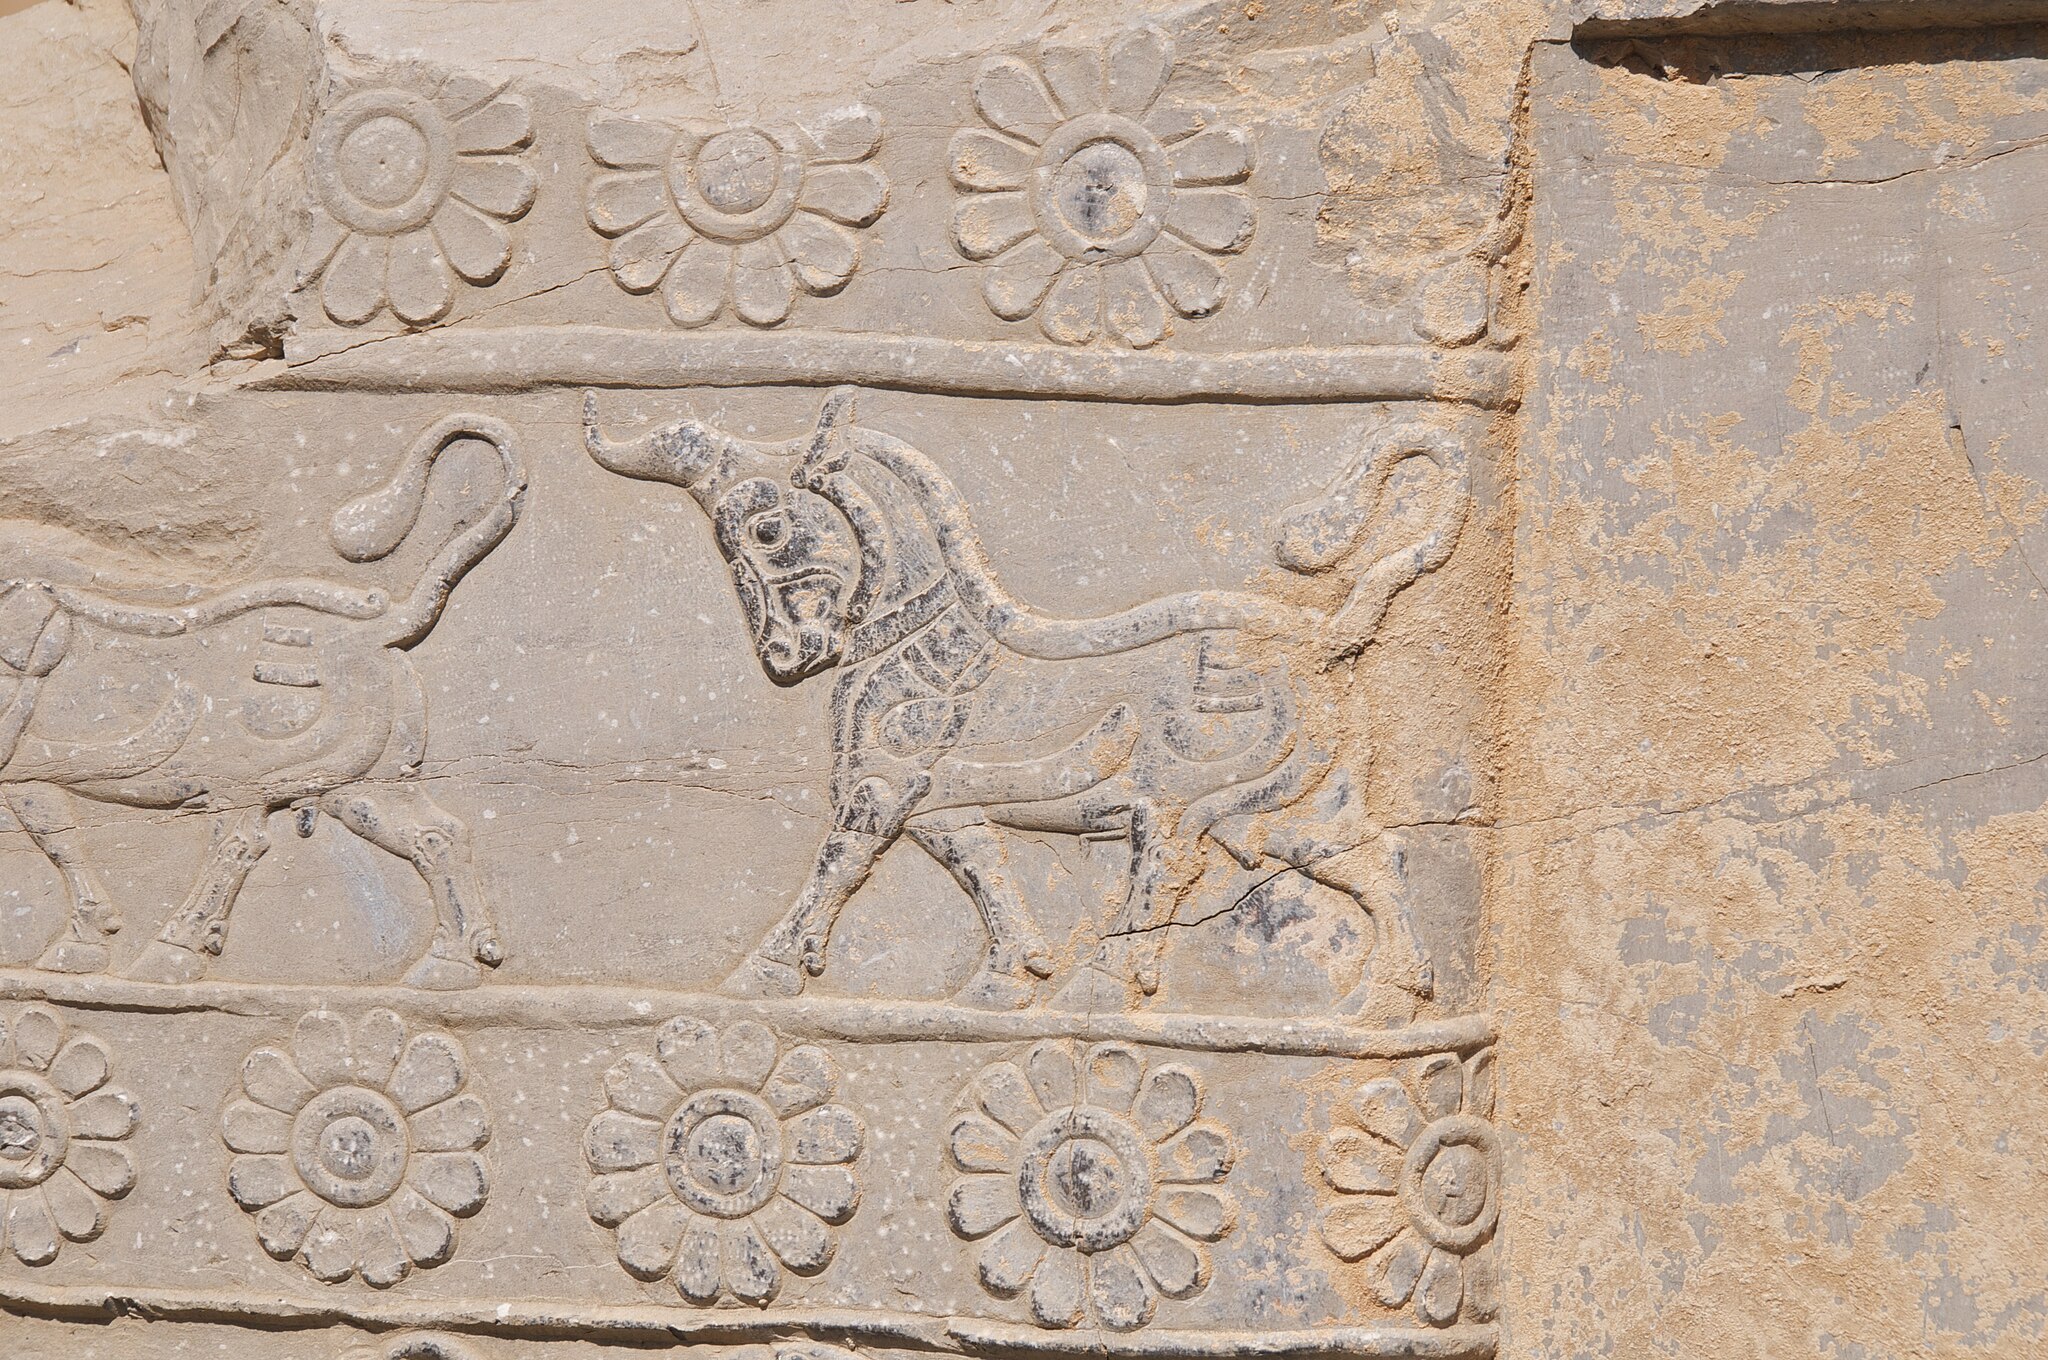
Title: Striding Bull (4679276012)
Description: Architectural Fragment, Persepolis, Iran
Date: 2010-04-19 10:35
Categories: Taken with Nikon D300, Flickr images reviewed by File Upload Bot (Magnus Manske), Flickr images missing SDC creator, 2010 in Persepolis, Reliefs of animals in Persepolis